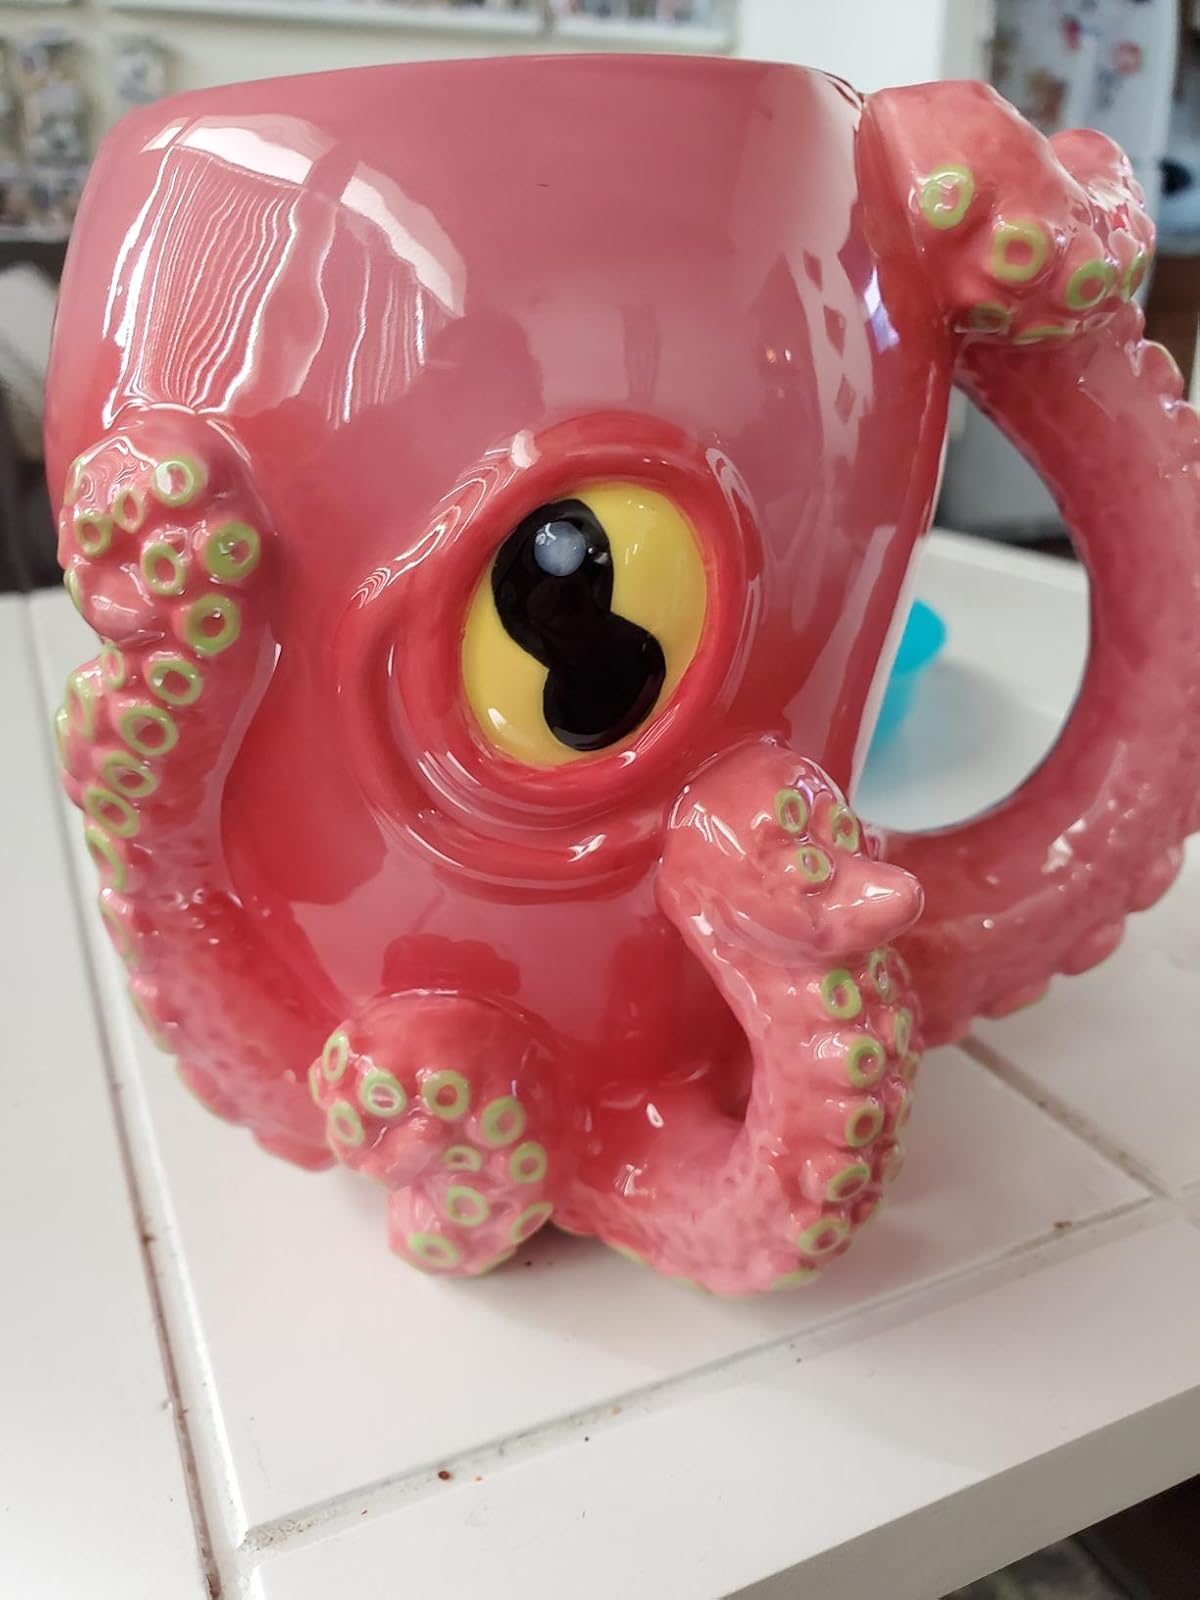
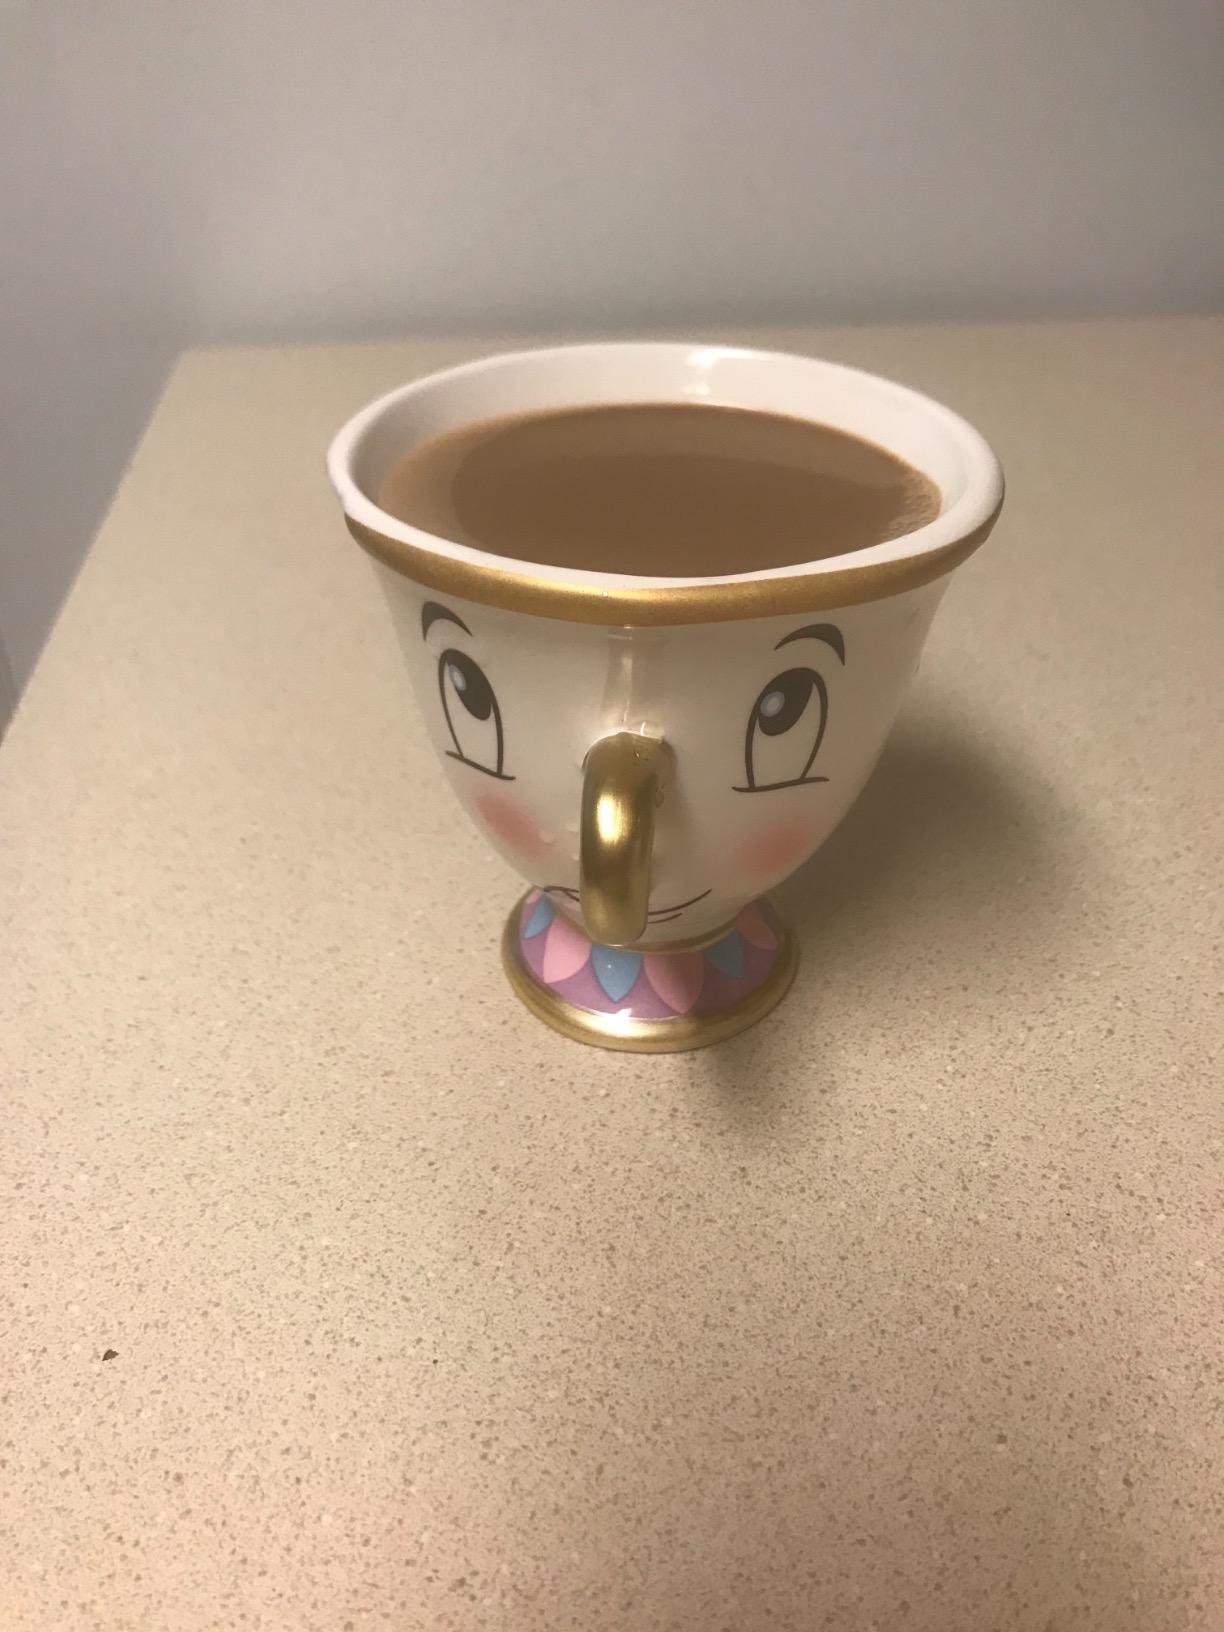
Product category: items_mug
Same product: no